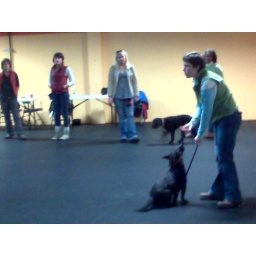
Veronica talks about how to train a dog to get perfect recall even under extremely exciting-to-the-dog circumstances.